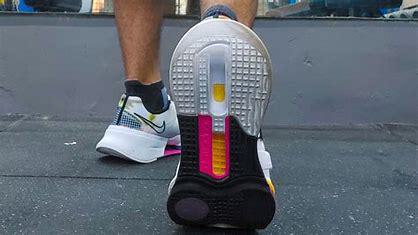
Brand: Nike
Model: Air Zoom Superrep 3